Heteronympha merope

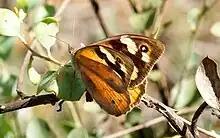
female

Heteronympha merope, the common brown, is a species of butterfly of the family Nymphalidae, endemic to the southern half of Australia. The wingspan is about for males and for females.